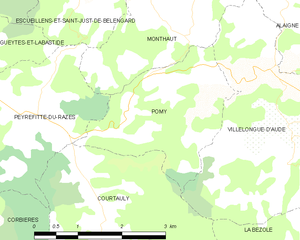
Carte des communes françaises: Pomy